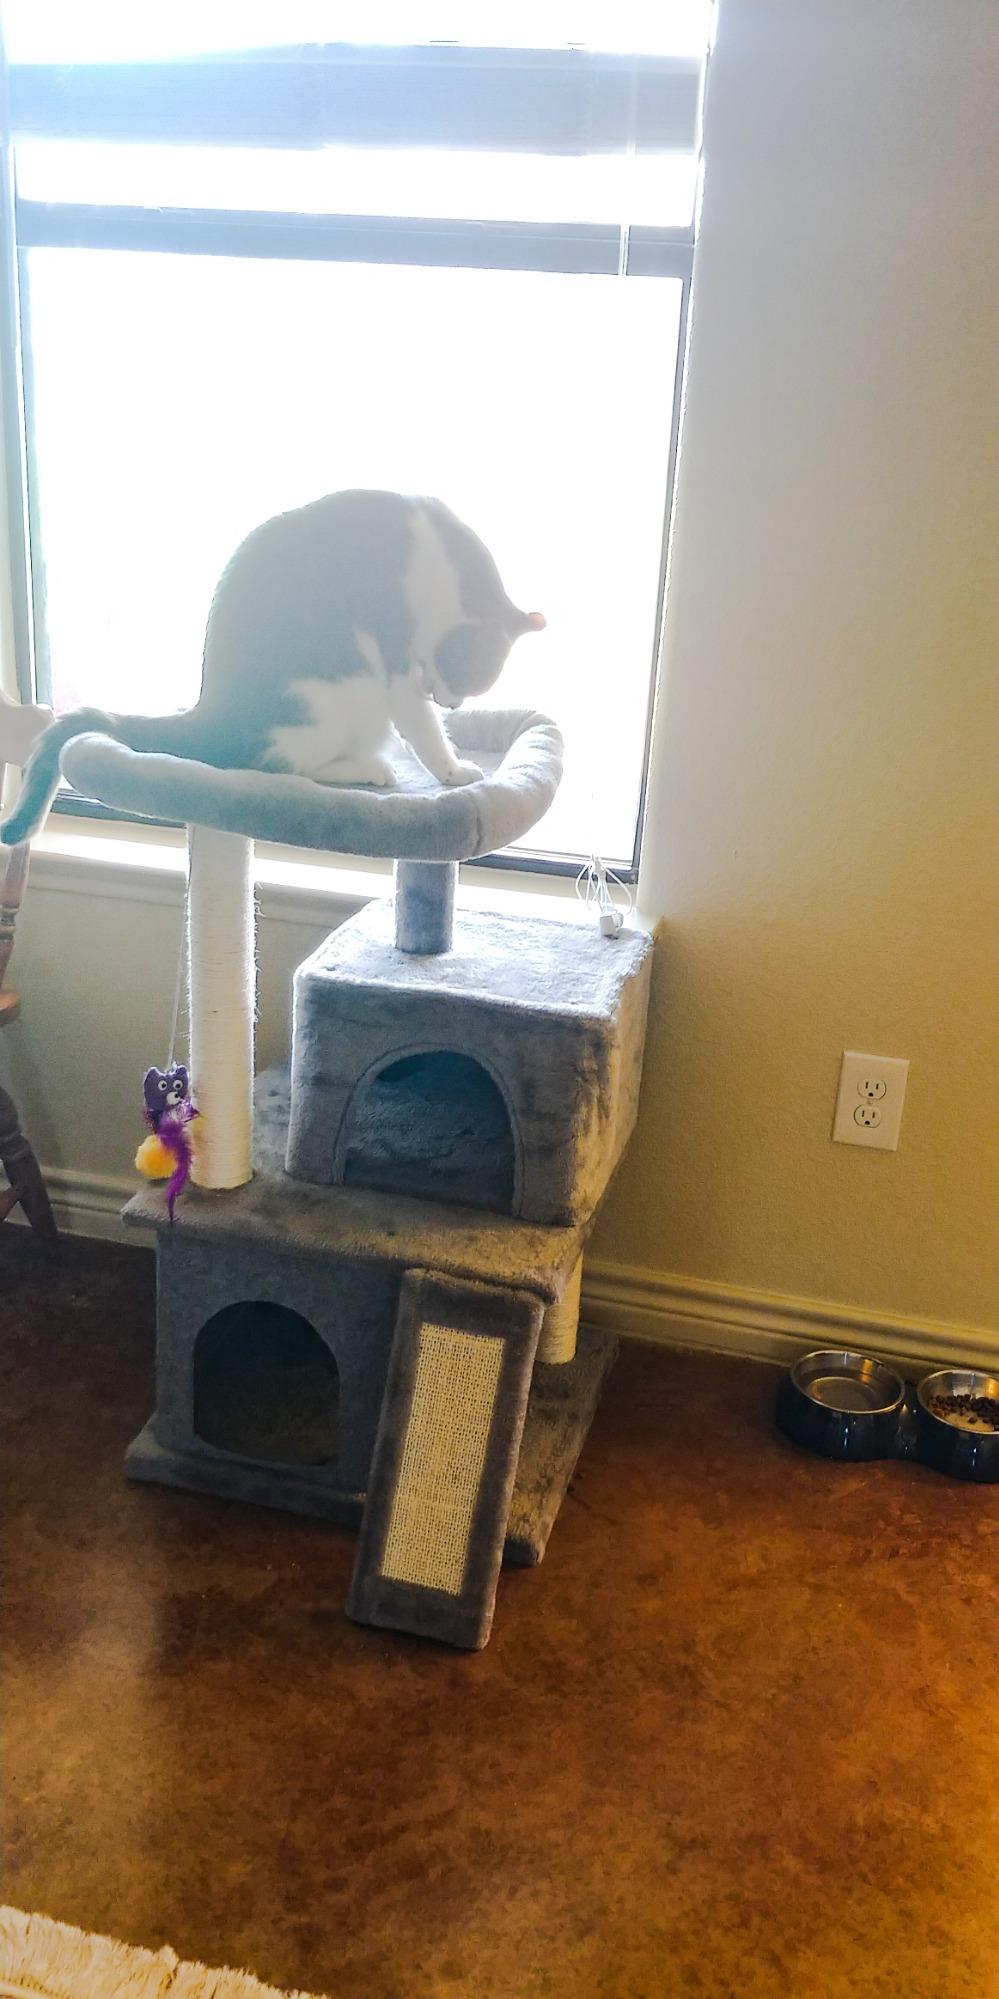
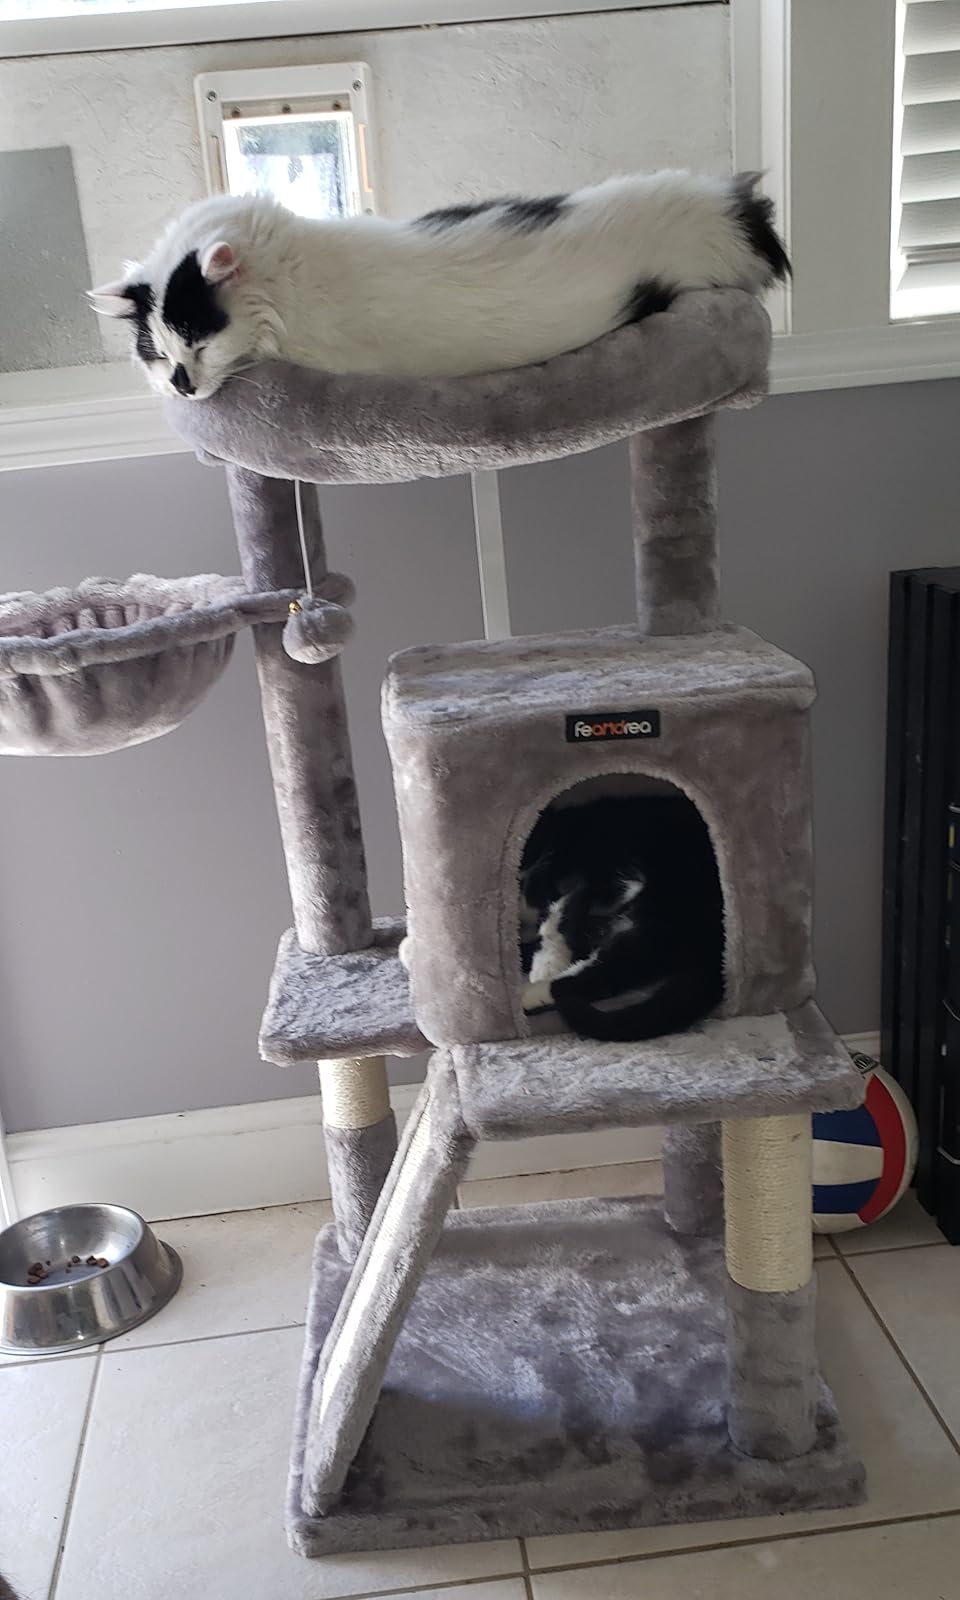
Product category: items_cat tree
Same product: no